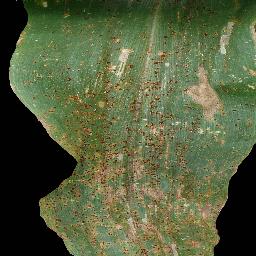
Label: Corn_(Maize)___Common_Rust